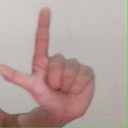
अक्षर: ल